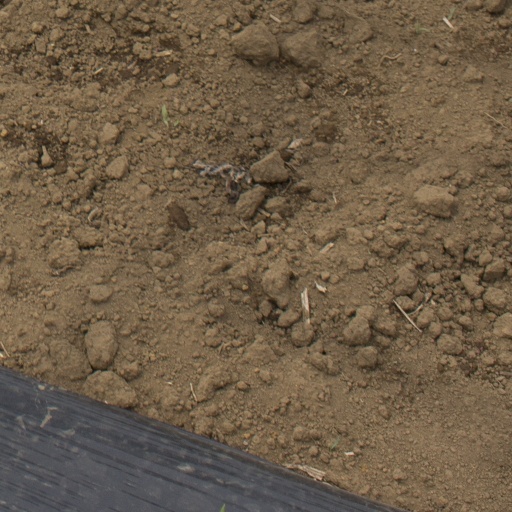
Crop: Jerusalem artichoke